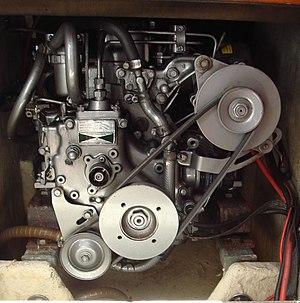
Yanmar Co., Ltd. est une compagnie japonaise fabriquant des moteurs. L'entreprise est principalement reconnue pour ses moteurs marins et d'engins de travaux publics. L'équipe de Cerezo Ōsaka était originellement celle de Yanmar Diesel. Les moteurs produits sont utilisés dans différents secteurs.